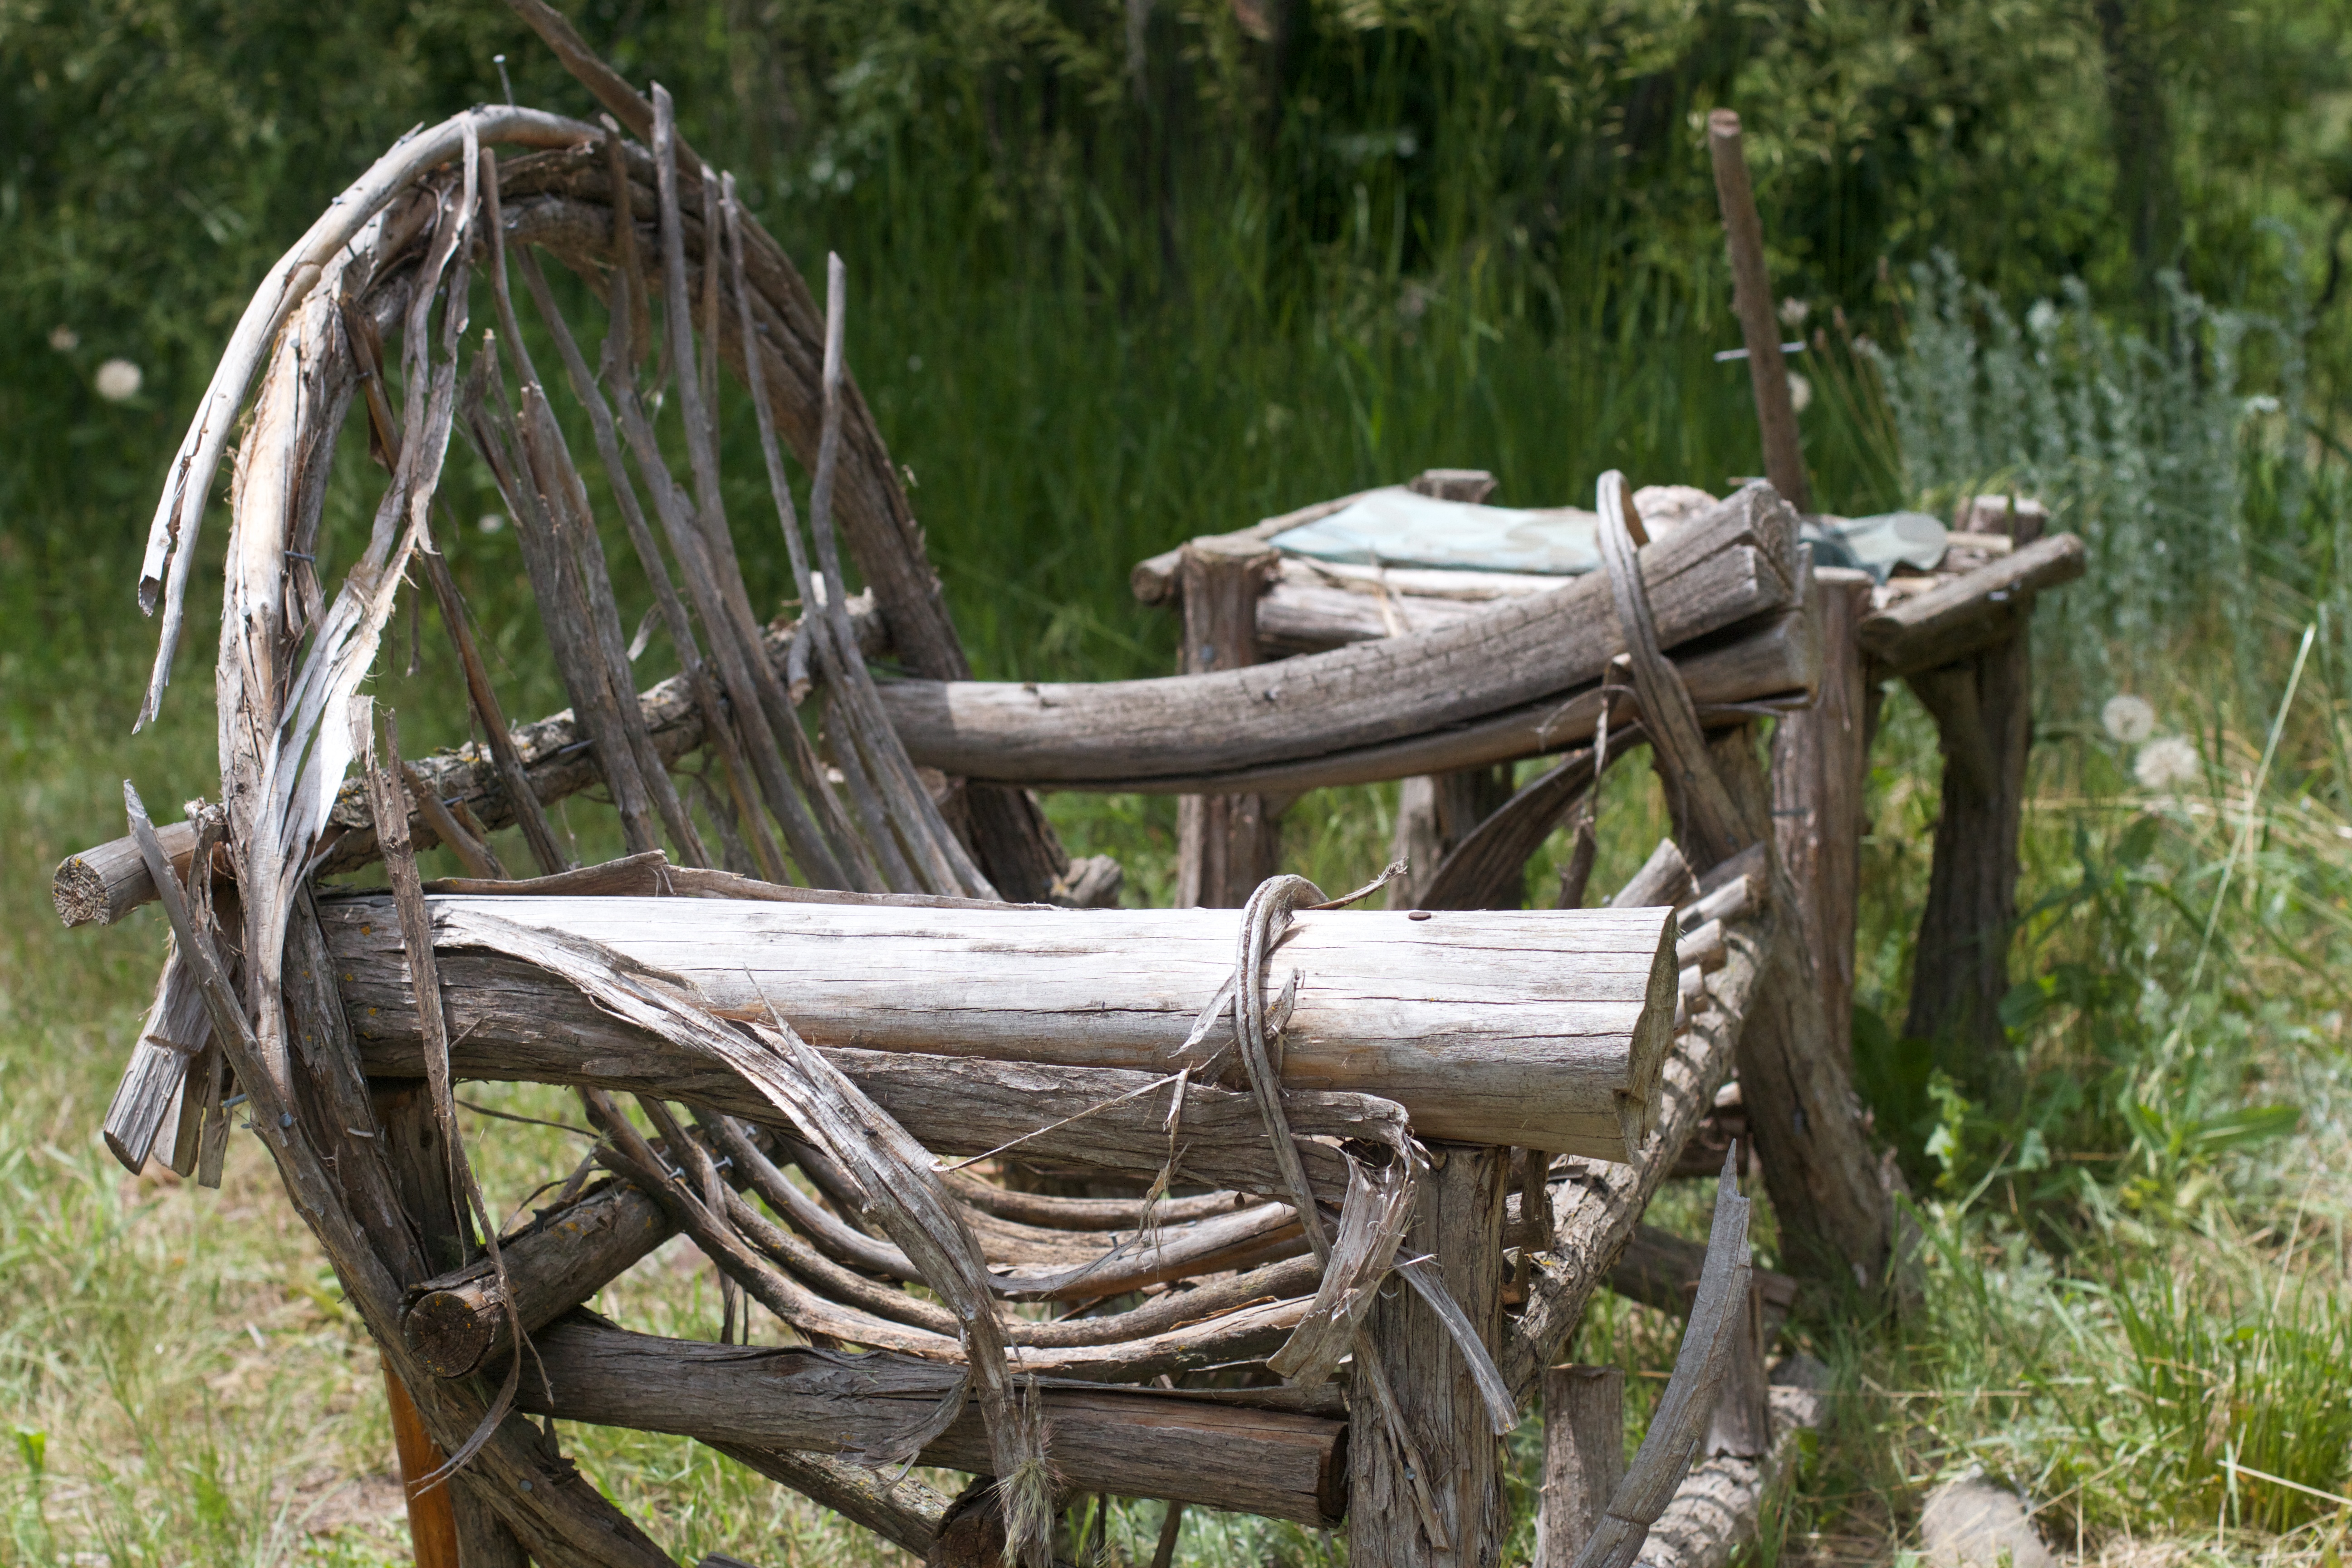
wood, vehicle, furniture